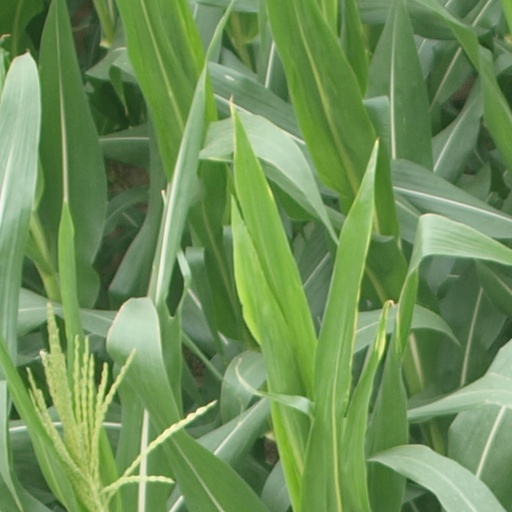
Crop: maize; corn